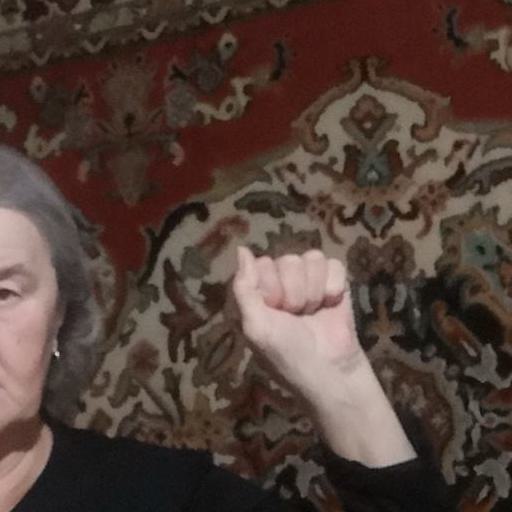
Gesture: fist